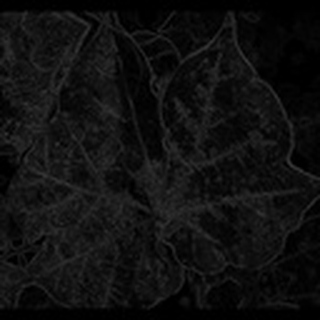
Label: cotton_bacterial_blight